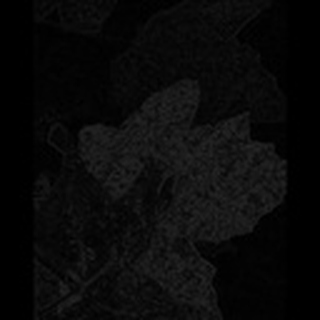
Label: cotton_powdery_mildew